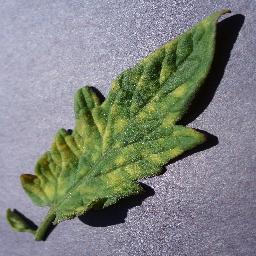
Label: Tomato___Leaf_Mold